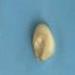
Maize quality: Good